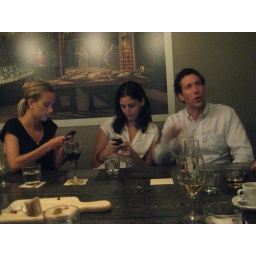
Best seat in the house